Latvian Chess Championship

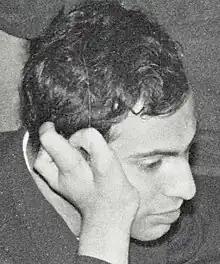
Mikhail Tal was winner twice - in 1953 and 1965.

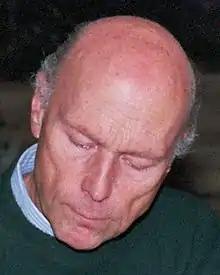
Jānis Klovāns won the Latvian Championship nine times: 1954, 1962, 1967, 1968, 1970, 1971, 1975, 1979, and 1986.

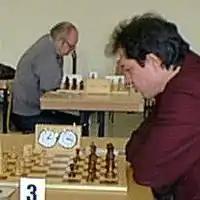
Edvīns Keņģis is an eight-time Latvian Champion, winning the national contest in 1984, 1987, 1988, 1989, 1990, 1997, 2004 and 2005.

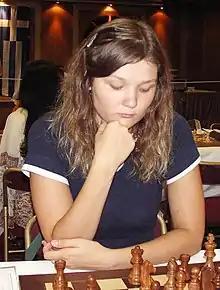
Laura Rogule won the Latvian Chess Championship for women thirteen times: 2003, 2005, 2006, 2009, 2010, 2011, 2013, 2015, 2016, 2020, 2021, 2022 and 2023.

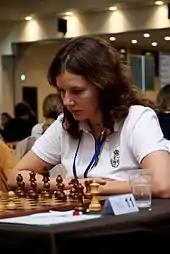
Dana Reizniece-Ozola won the Latvian Chess Championship in 1998, 1999, 2000, and 2001.

The first professional Latvian chess players can be traced back to the 19th century, when Latvia was a part of the Russian Empire. They participated in chess tournaments and union congresses, organized by the Riga Chess Association which was founded in 1890. After World War I and the Latvian War of Independence and the establishment of the Latvian Chess Union in 1924, the official Latvian chess championship tradition was started as the Latvian Chess Congresses. The first Latvian Chess Congress took place in 1924 in Riga.